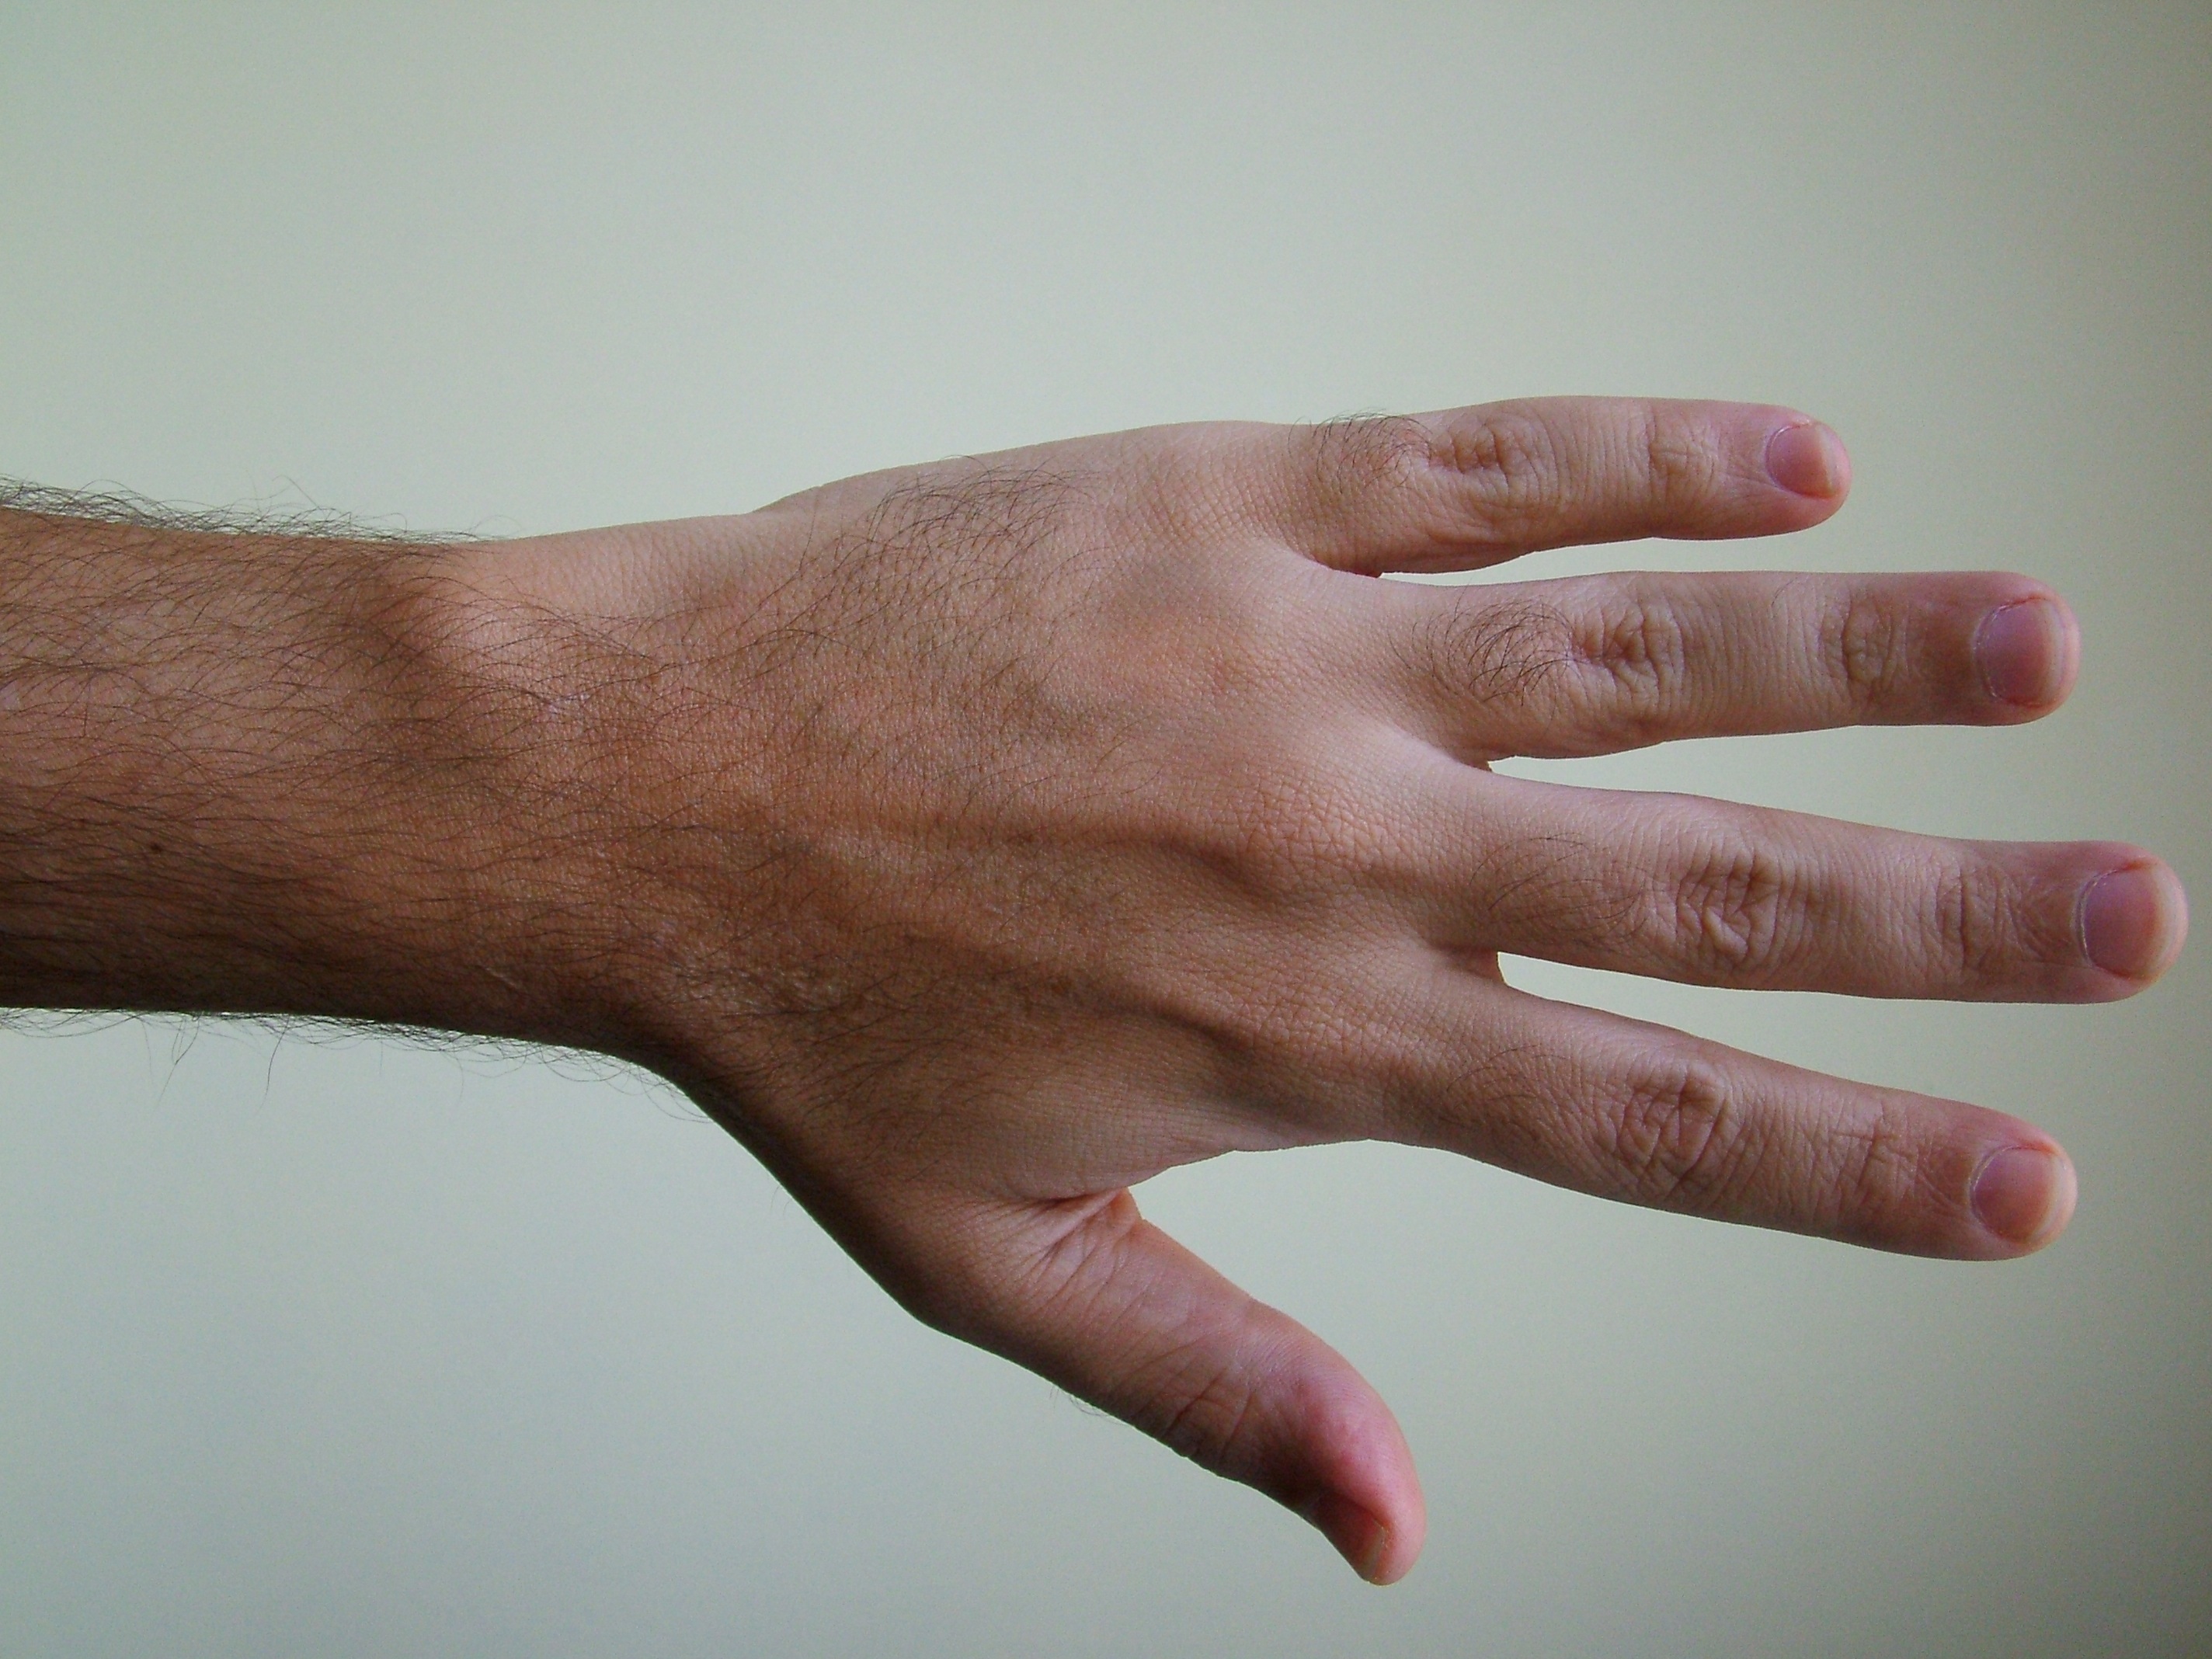
hand, leg, finger, arm, nail, close up, human body, skin, detail, body, sense